You Only Move Twice

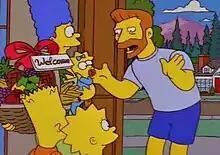
Hank Scorpio greeting the Simpson family upon their arrival in Cypress Creek.

"You Only Move Twice" is the second episode of the eighth season of the American animated television series "The Simpsons". It first aired on the Fox network in the United States on November 3, 1996. The episode, based on a story idea by Greg Daniels, has three major concepts: the family moves to a new town; Homer starts to work for a friendly, sympathetic boss, Hank Scorpio, who, unbeknownst to Homer, is a supervillain. Bart, Lisa and Marge each have individual secondary storylines. John Swartzwelder wrote the episode, which was directed by Mike B. Anderson.